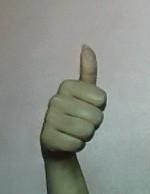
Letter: aleff